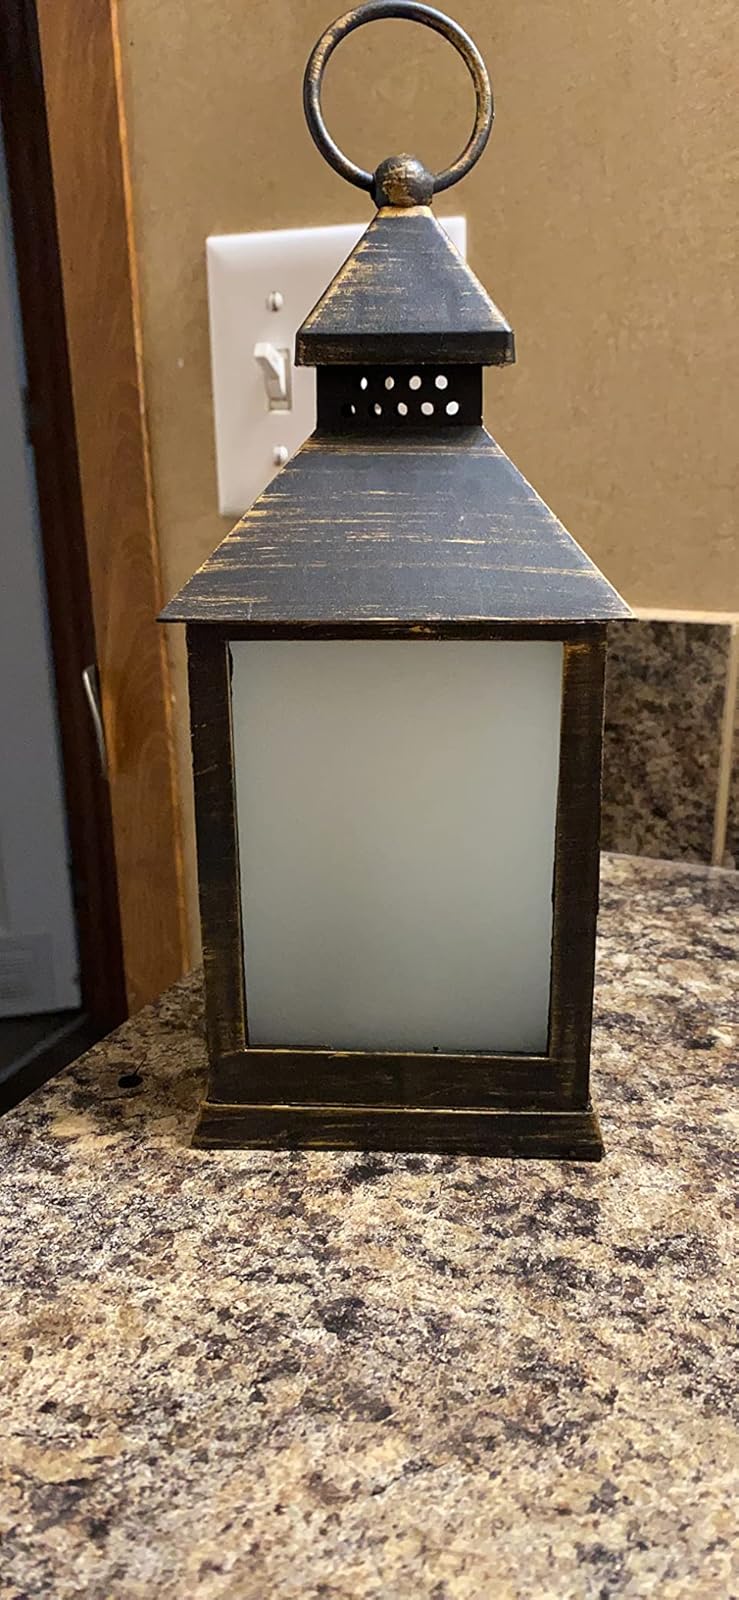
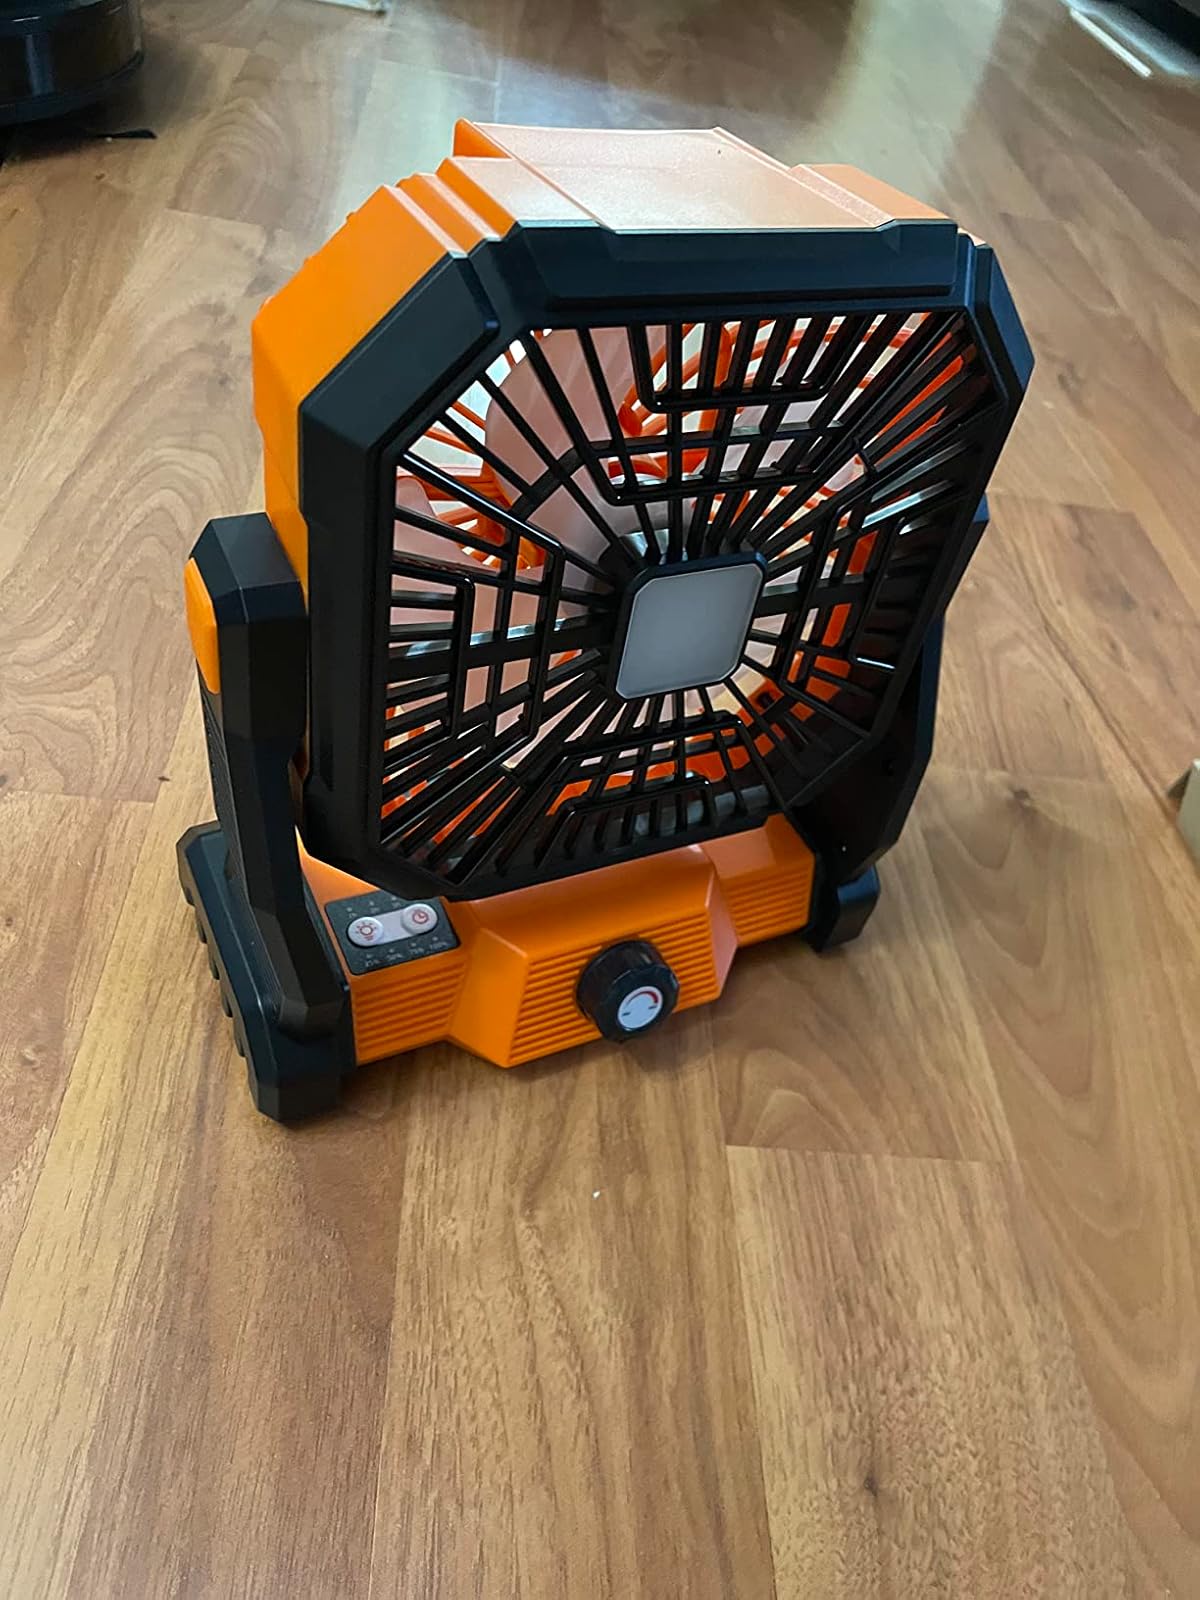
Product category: lantern
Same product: no